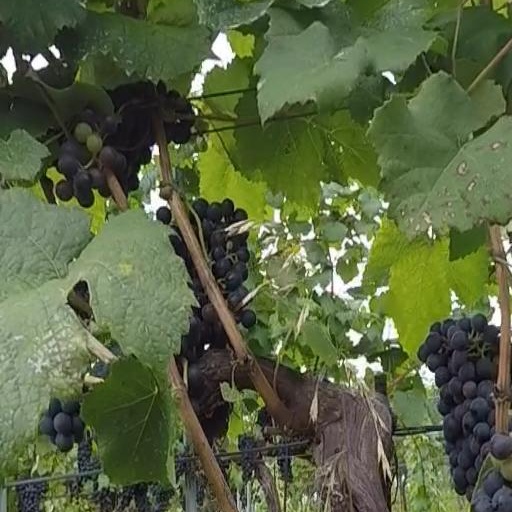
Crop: grape